Dusty Springfield

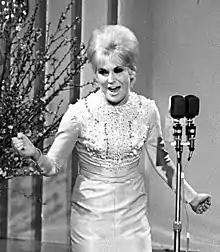
Springfield in 1965

Springfield was born Mary Isobel Catherine Bernadette O'Brien on 16 April 1939 in West Hampstead, the second child of Gerard Anthony 'OB' O'Brien (1904–1979) and Catherine Anne 'Kay' O'Brien ("née" Ryle; 1900–1974), both Irish immigrants. Springfield's elder brother, Dionysius Patrick O'Brien (2 July 1934 – 27 July 2022) was later known as Tom Springfield. Her father grew up in British India and worked as a tax accountant and consultant. Her mother came from an Irish family originally from Tralee, County Kerry, that included a number of journalists.